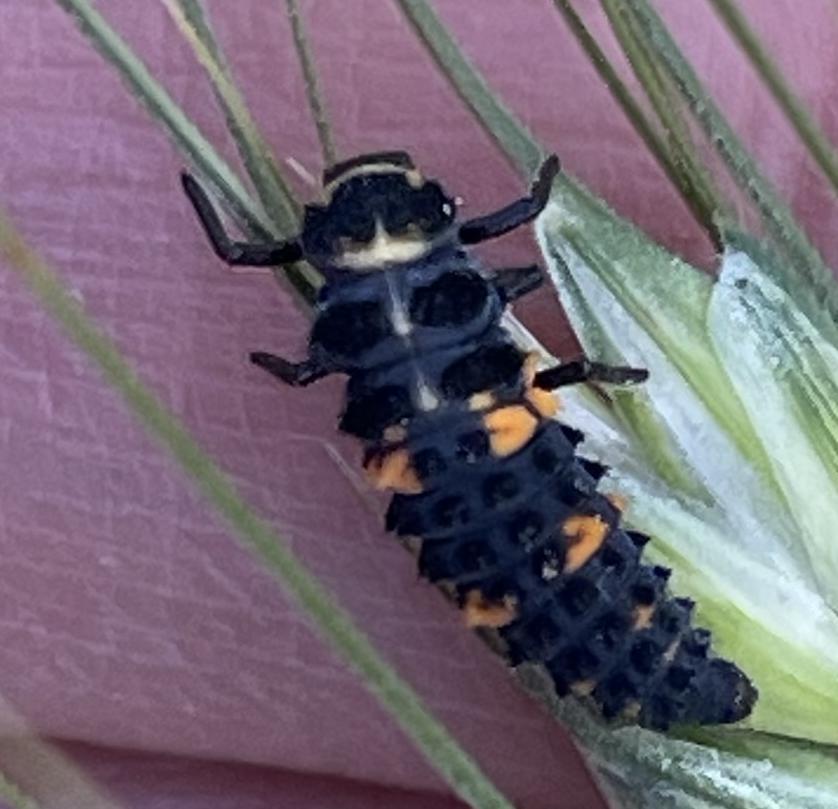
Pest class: predators